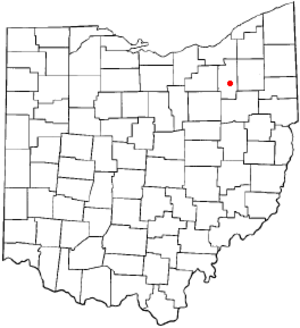
Akron (Ohio)
Akrons beliggenhed i Ohio
Akron er en amerikansk by og administrativt centrum i det amerikanske county Summit County, i staten Ohio. I 2005 havde byen et indbyggertal på 210.795.